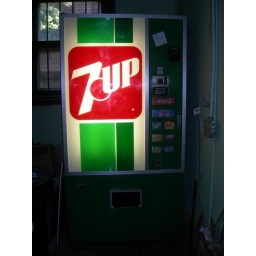
A great old Old 7-UP machine in the old security building at the InfoAge Center in Wall Township, NJ